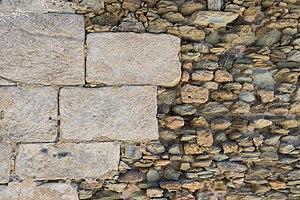
Mur du château de Bourtzi, Karystos, Eubée, Grèce